Subaru 1000

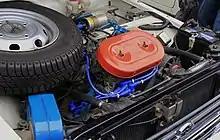
Subaru EA53 engine (1000 Sports)

Subaru EA-53 Engine 1.0-liter OHV water-cooled flat-four (1000 Sports)